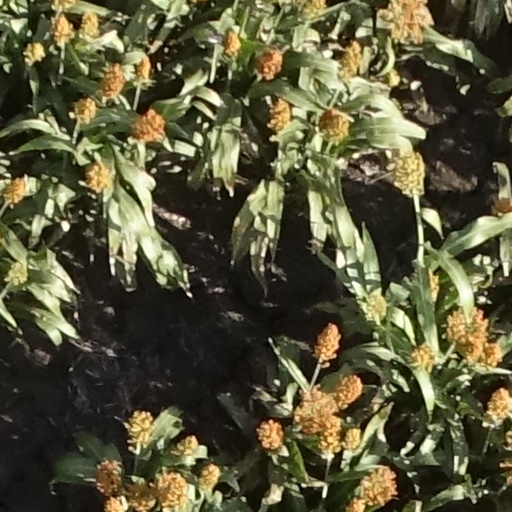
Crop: sorghum